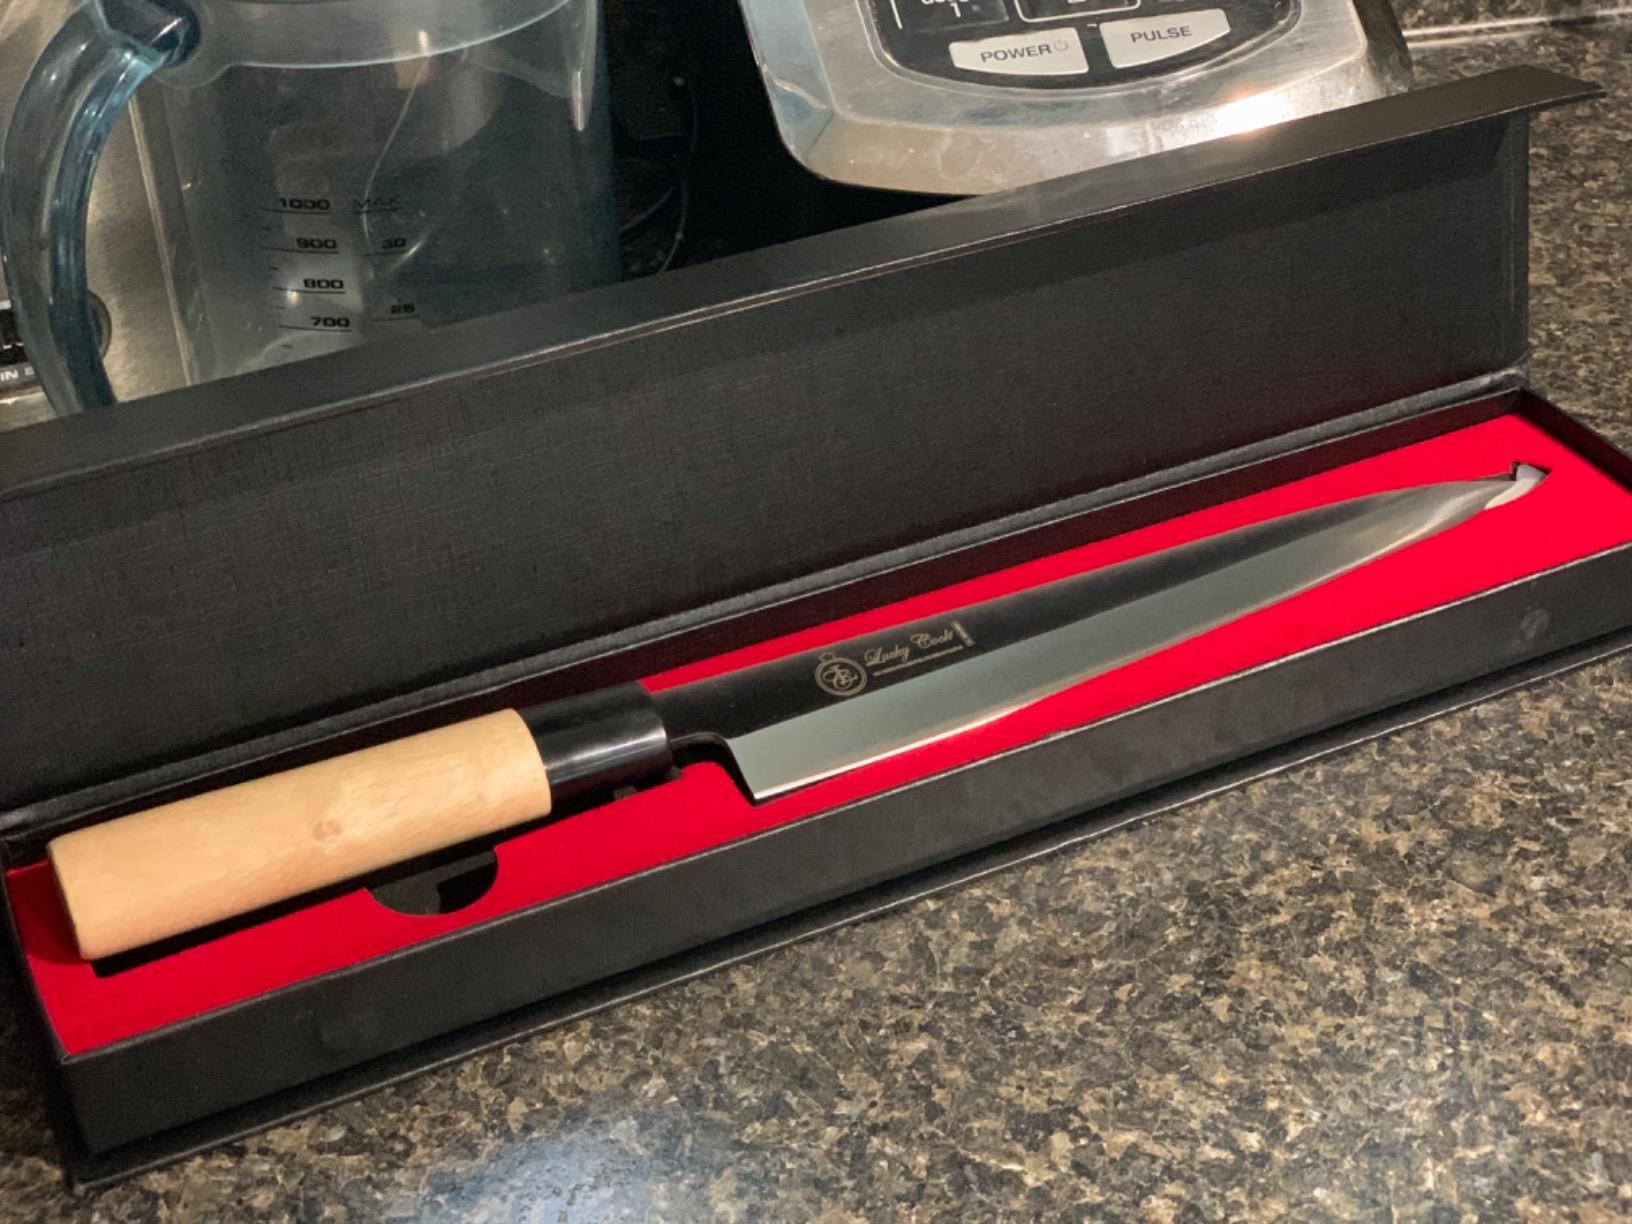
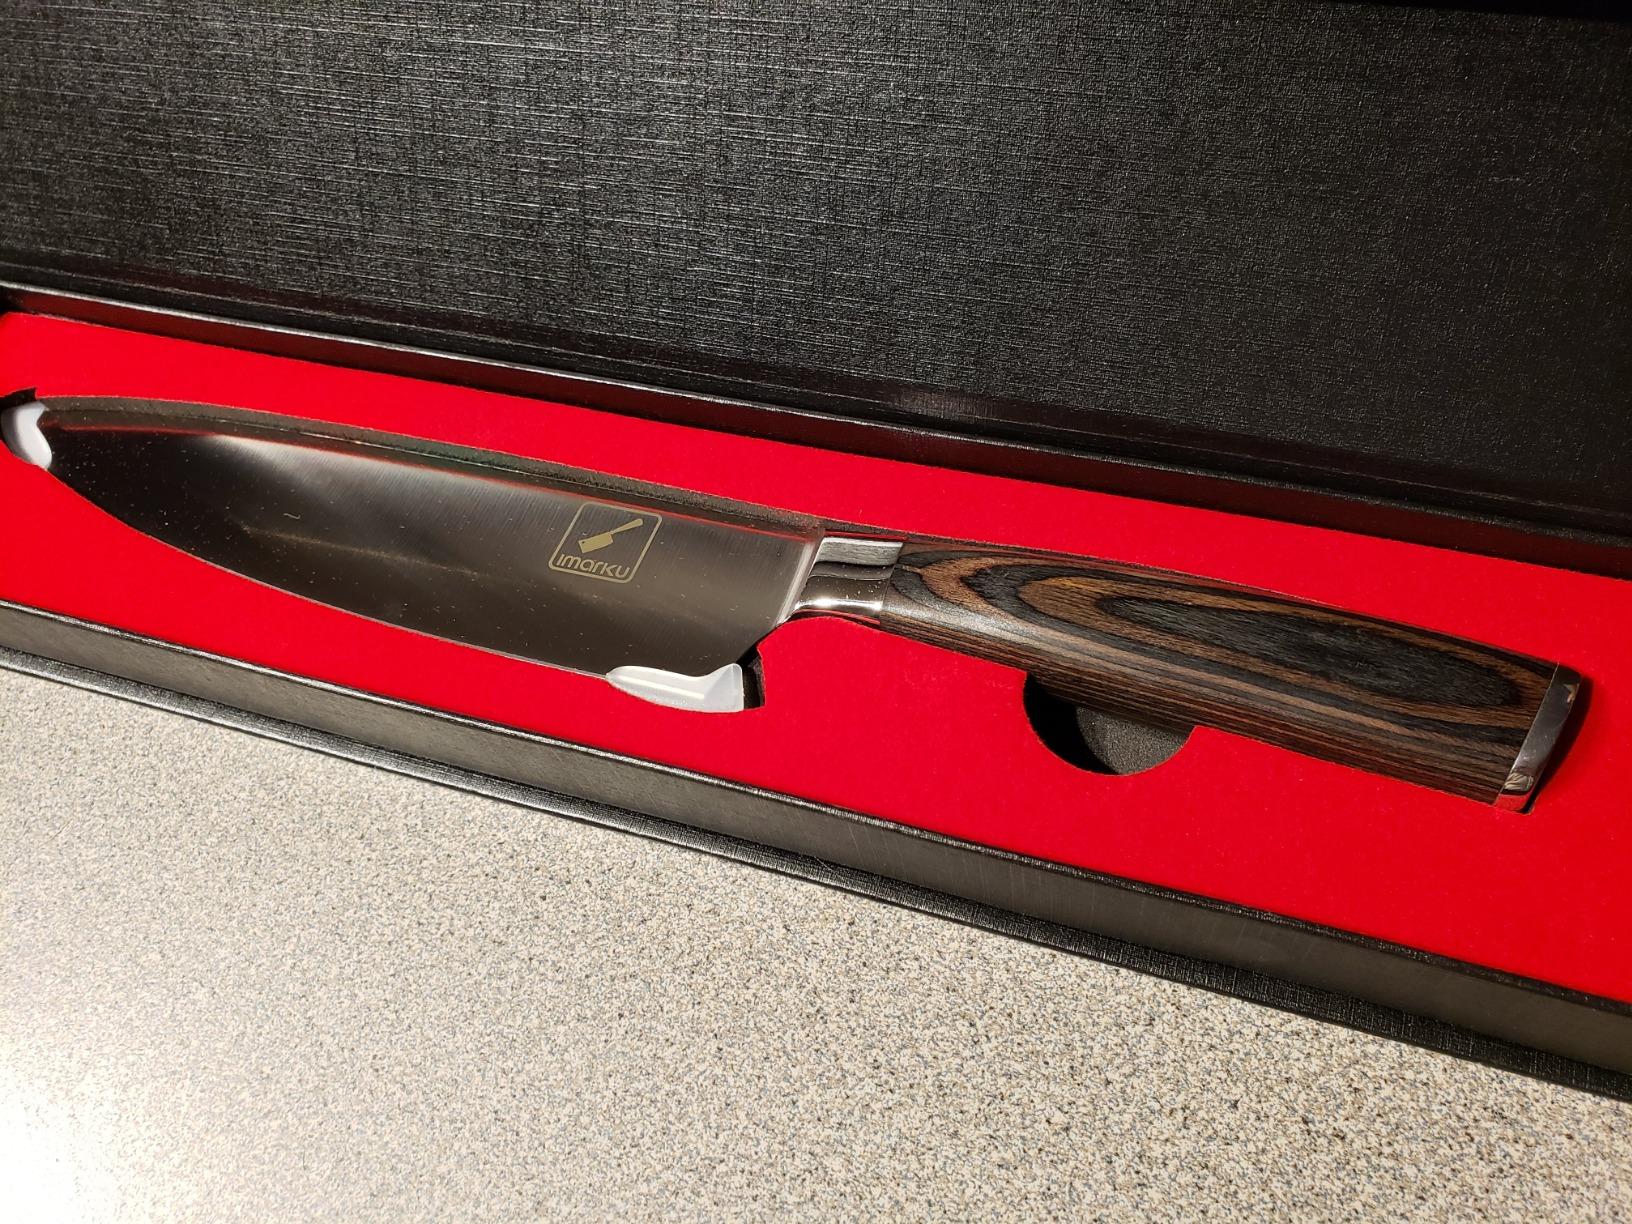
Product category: items_knife
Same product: no